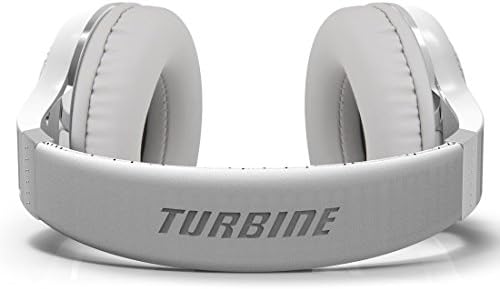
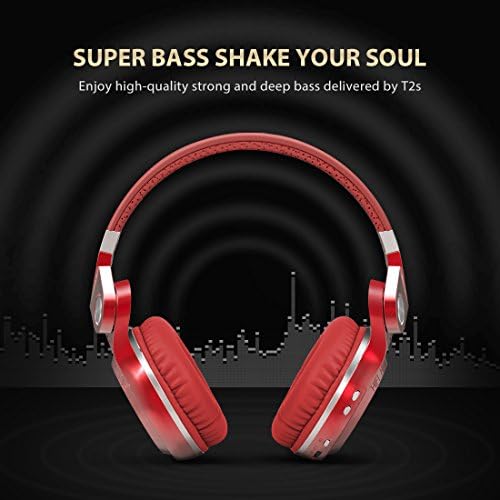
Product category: headphones
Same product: no